Will Lammert

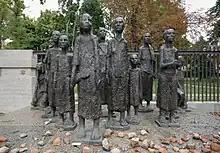
Memorial at the Jewish Cemetery

Lammert could only take up his art again after his return from eighteen years of exile. During this period he produced some portrait and memorial sculptures, including figures of "Karl Marx" (1953), "Eduard von Winterstein" (1954), "Friedrich Wolf" (1954), "Wilhelm Pieck" (1955), and "Thomas Müntzer" (1956), but in the main he dedicated himself to his composition of the memorial site at the former Ravensbrück concentration camp. After his death, some of Lammert's design was realised. The "Tragende" (Woman with Burden) from 1957 was enlarged and exhibited on a plinth in 1959. Thirteen sculptures originally intended for the foot of the stele have stood in the Old Jewish Cemetery in Berlin Mitte since 1985 to commemorate the Jewish victims of fascism. This group of figures (arrangement by Mark Lammert) was the first memorial in Berlin to the Jewish victims of the Nazis. A bust of Karl Marx, which was on display in the entrance to Berlin's Humboldt University, was removed at the time of German reunification.